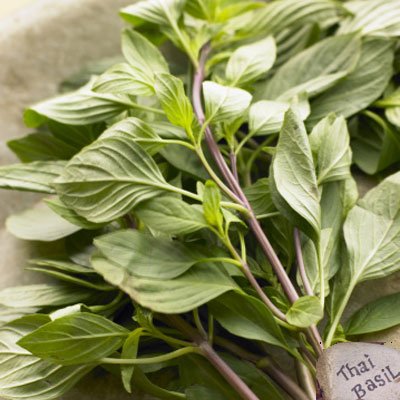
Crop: unknown
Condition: basil